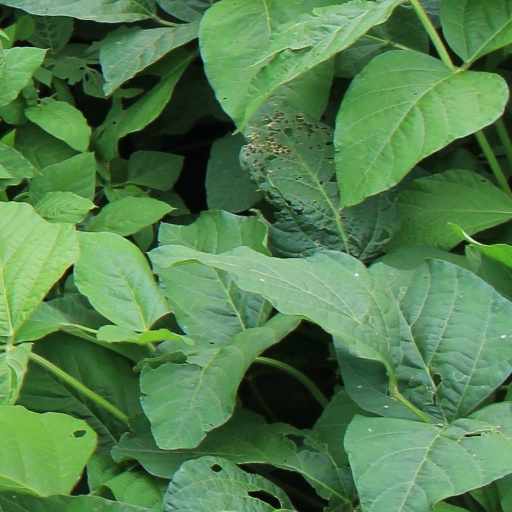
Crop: soybean